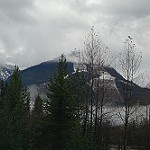
Label: mountain